1890 in film

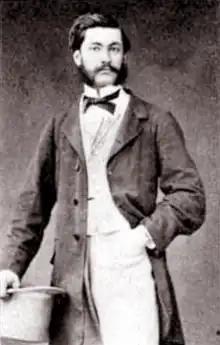
Louis Aimé Augustin Le Prince, 28 August 1841.

The following is an overview of the events of 1890 in film, including a list of films released and notable births and deaths.